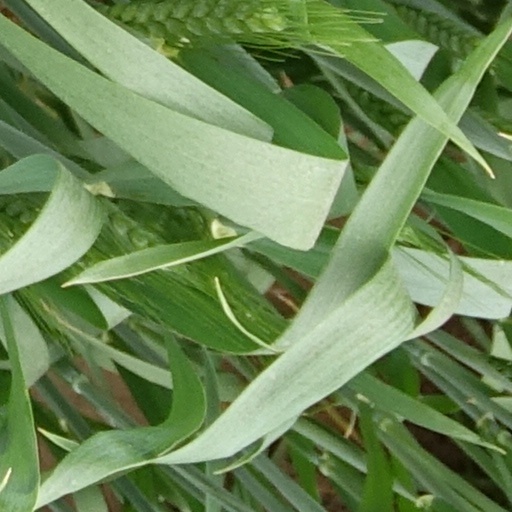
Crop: wheat